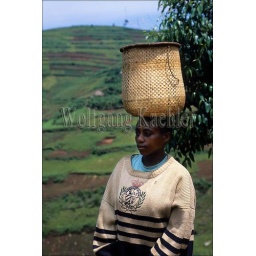
Uganda, near bwindi, kanungu hills, teenage girl (14 years old) Coming from fields, carrying basket